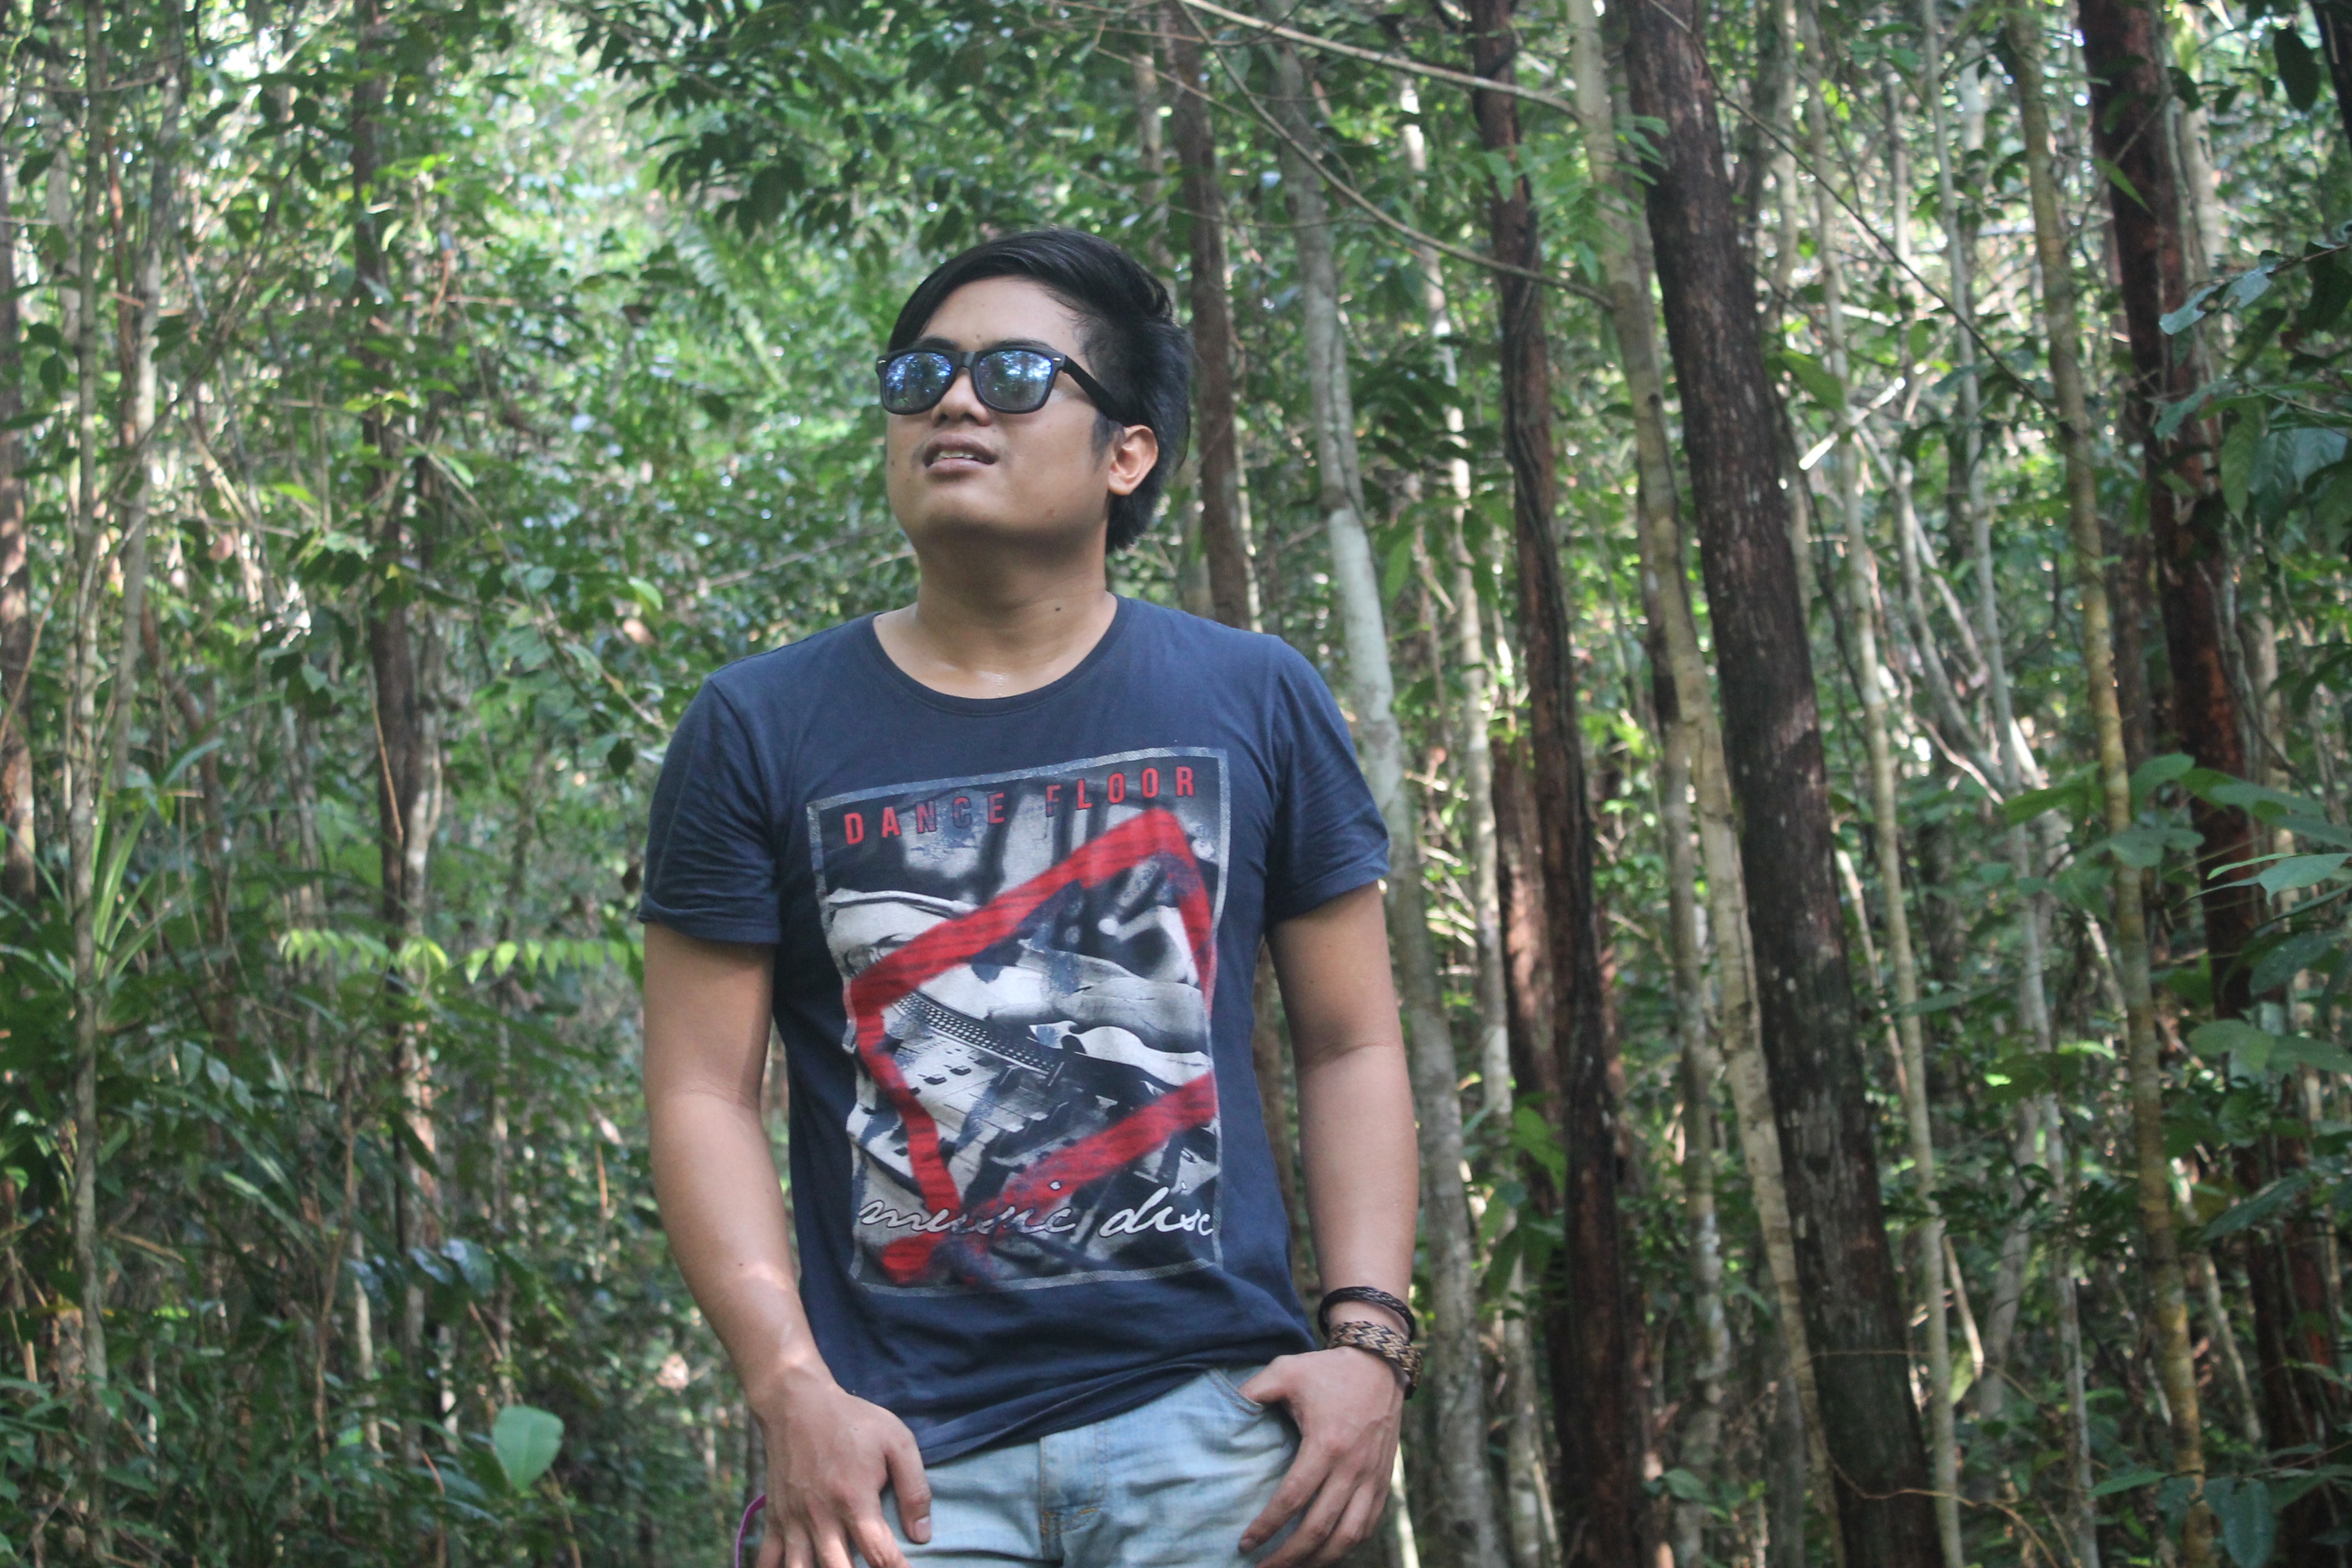
forest, people, trail, jungle, rainforest, woodland, habitat, natural environment